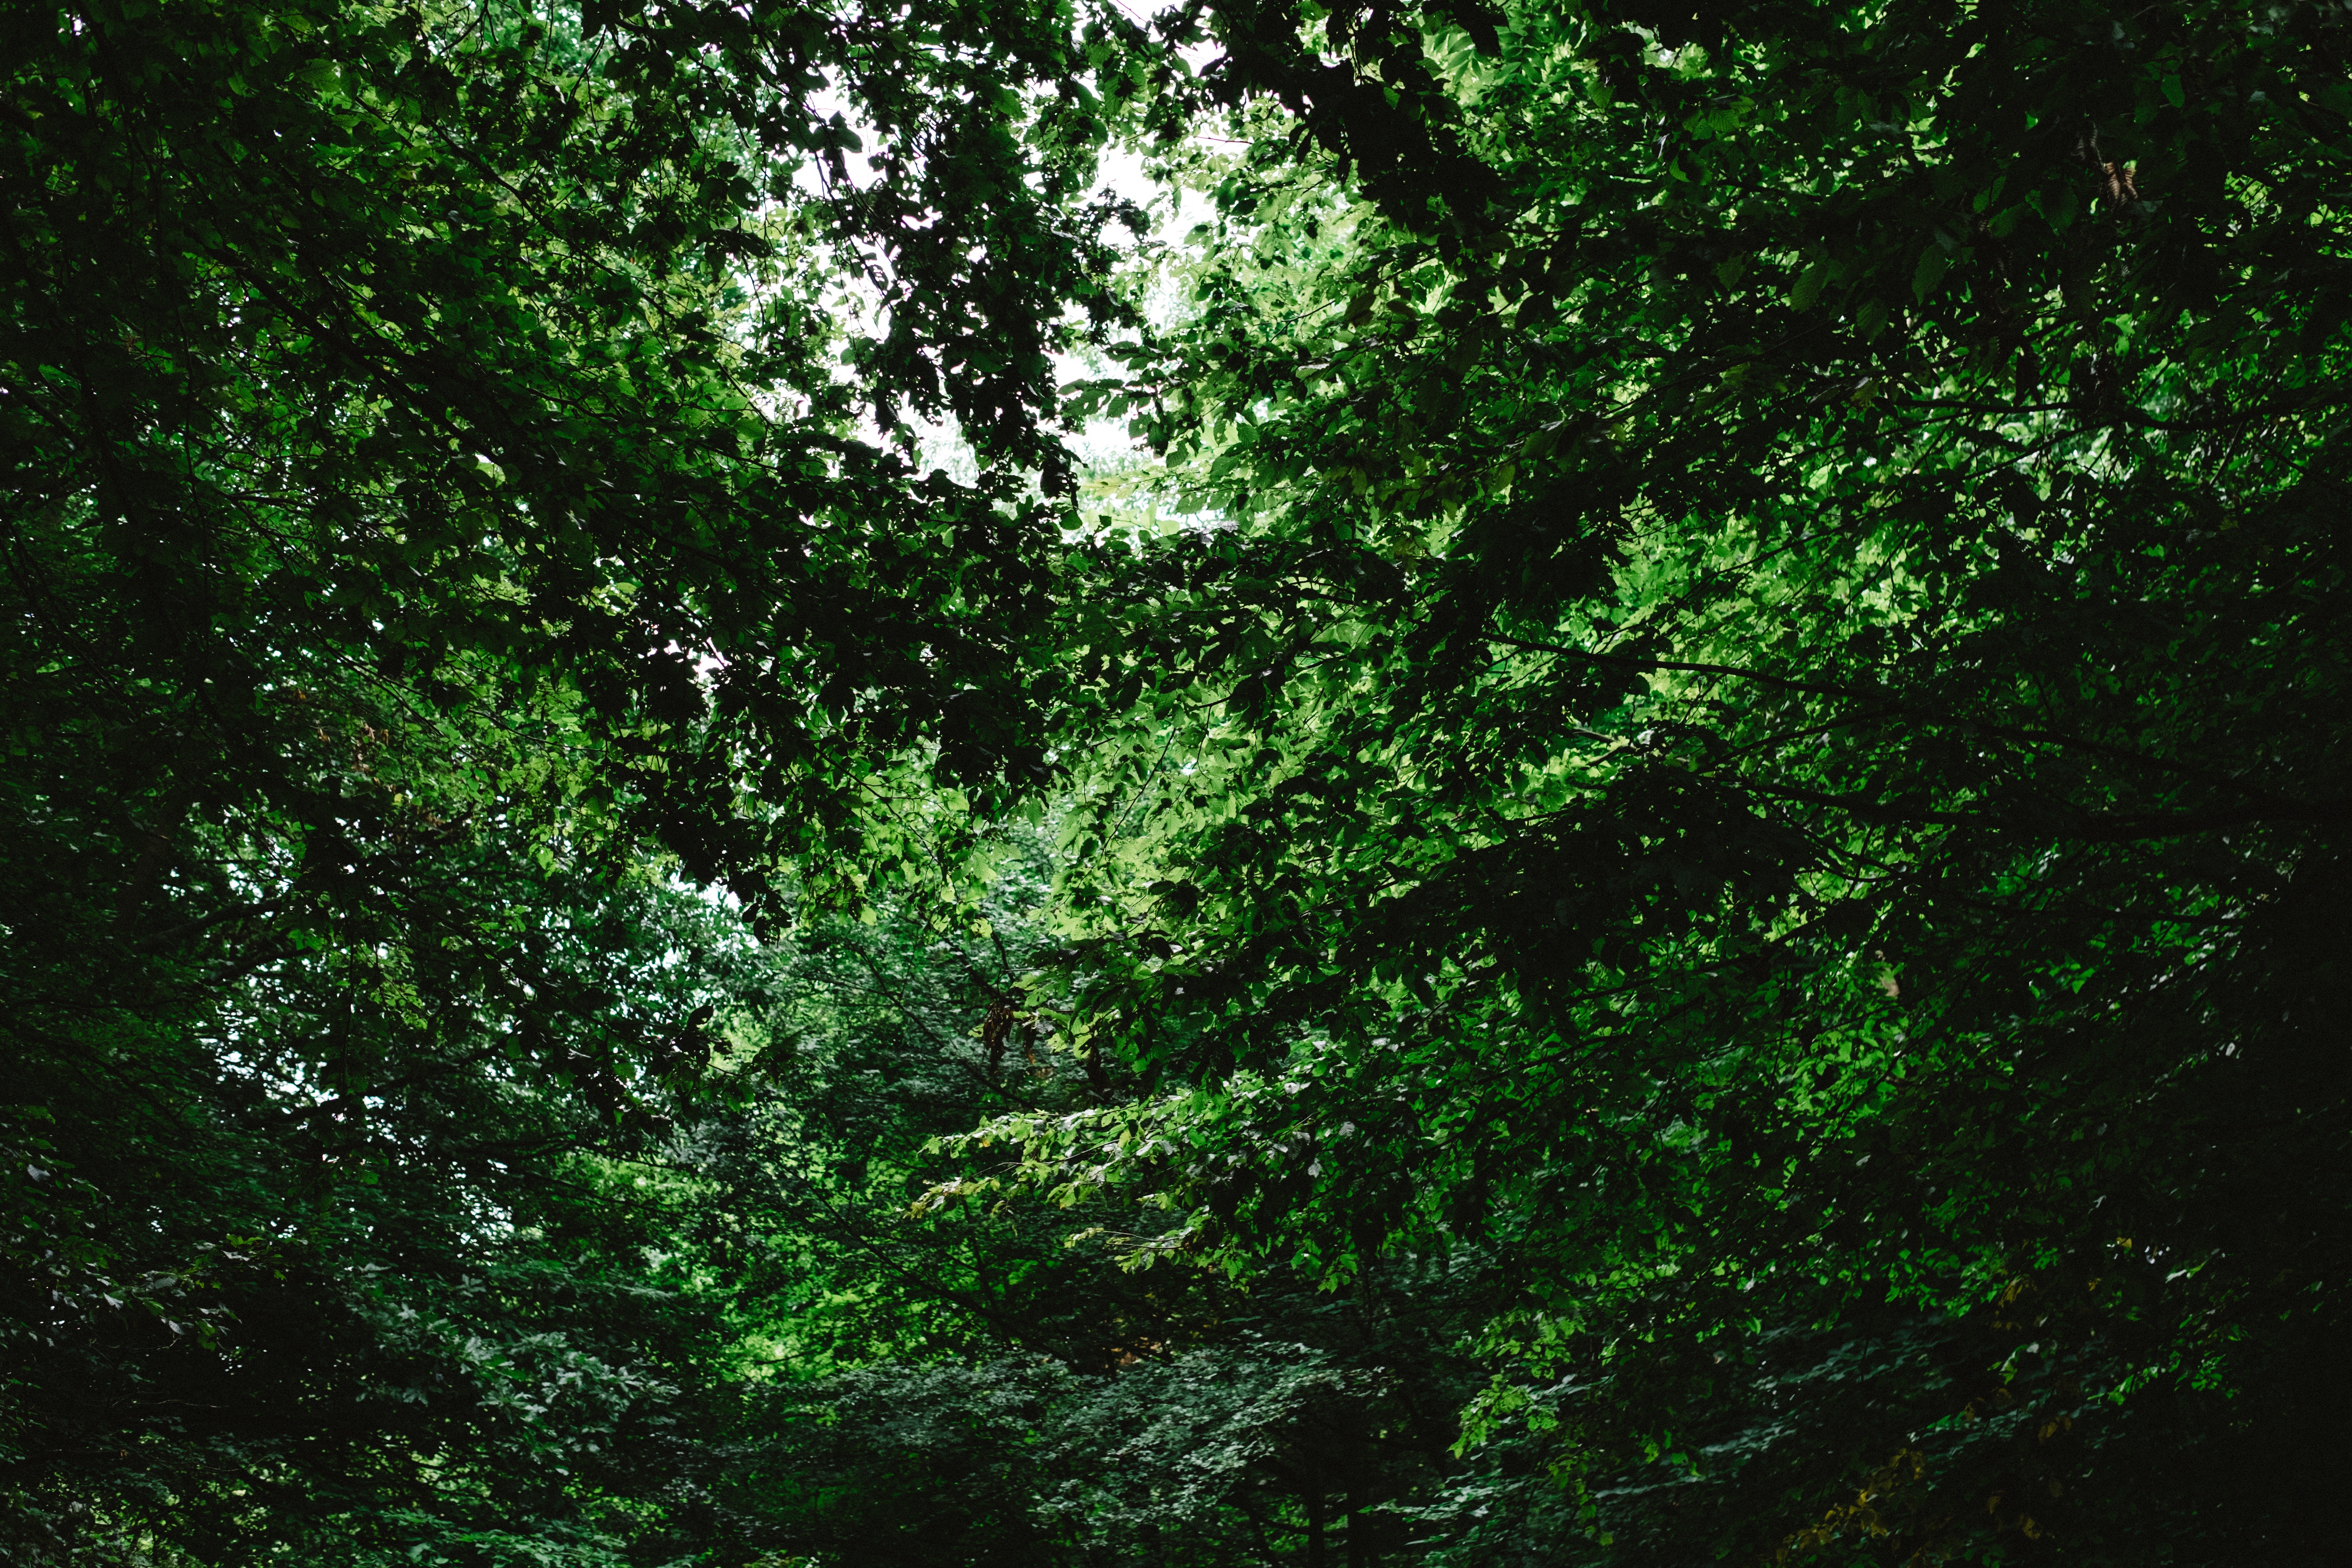
tree, nature, forest, branch, sunlight, leaf, green, jungle, vegetation, rainforest, woodland, habitat, ecosystem, biome, old growth forest, natural environment, temperate broadleaf and mixed forest, temperate coniferous forest